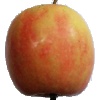
Label: Apple Pink Lady 1